State Council (Russian Empire)

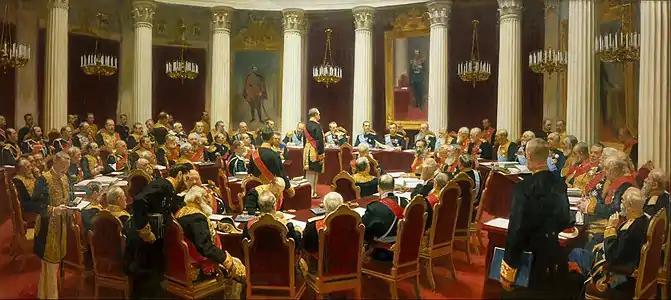
The centenary session of the State Council in the Mariinsky Palace on 7 May 1901, is represented on Ilya Repin's huge canvas "Ceremonial Sitting of the State Council on 7 May 1901" (detail shown), now exhibited in the Russian Museum.

During 1906–1917, the status of the State Council was defined by the Russian Constitution of 1906. Its chairman was appointed by the Tsar. Half of its members were appointed by the Tsar from persons distinguished at civil and military service, and half by elections from various categories of society, separately: